Sabrina D'Angelo

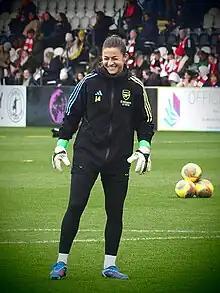
D'Angelo in 2023

Sabrina Victoria D'Angelo (born May 11, 1993) is a Canadian professional soccer player who plays as a goalkeeper for Women's Super League club Aston Villa and the Canada national team.